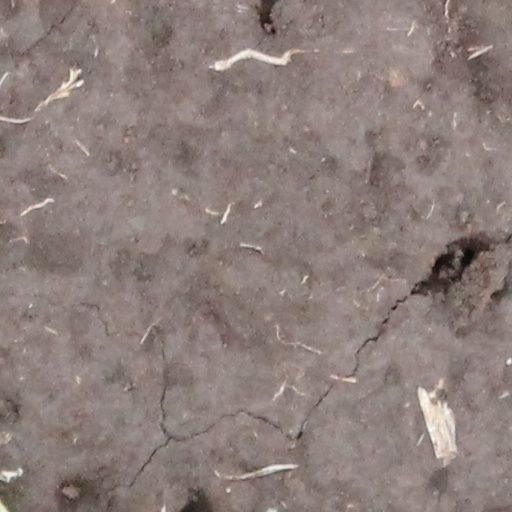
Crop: wheat